Nairobi–Mombasa Road

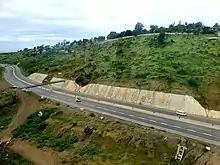
View from the Standard Gauge Railway to Mombasa city

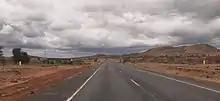
The A109 Road near Tsavo junction (2019)

The road starts in the city of Nairobi, at the confluence of "Langata Road", "Uhuru Highway" and "Lusaka Road", immediately west of "DHL House". It continues in a general southeasterly direction, through seven Kenya Counties to end in the city of Mombasa at the confluence of "Digo Road", "Langoni Road" and "Abdel Nasser Road", a total distance of about . The coordinates of this road south of the town of Athi River, Machakos County are: 01°30'15.0"S, 37°05'20.0"E (Latitude:-1.504167; Longitude:37.088889).